Infanteria

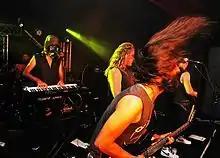
Infanteria performing in 2013

Infanteria is a South African progressive thrash metal band from Cape Town formed in 2005.